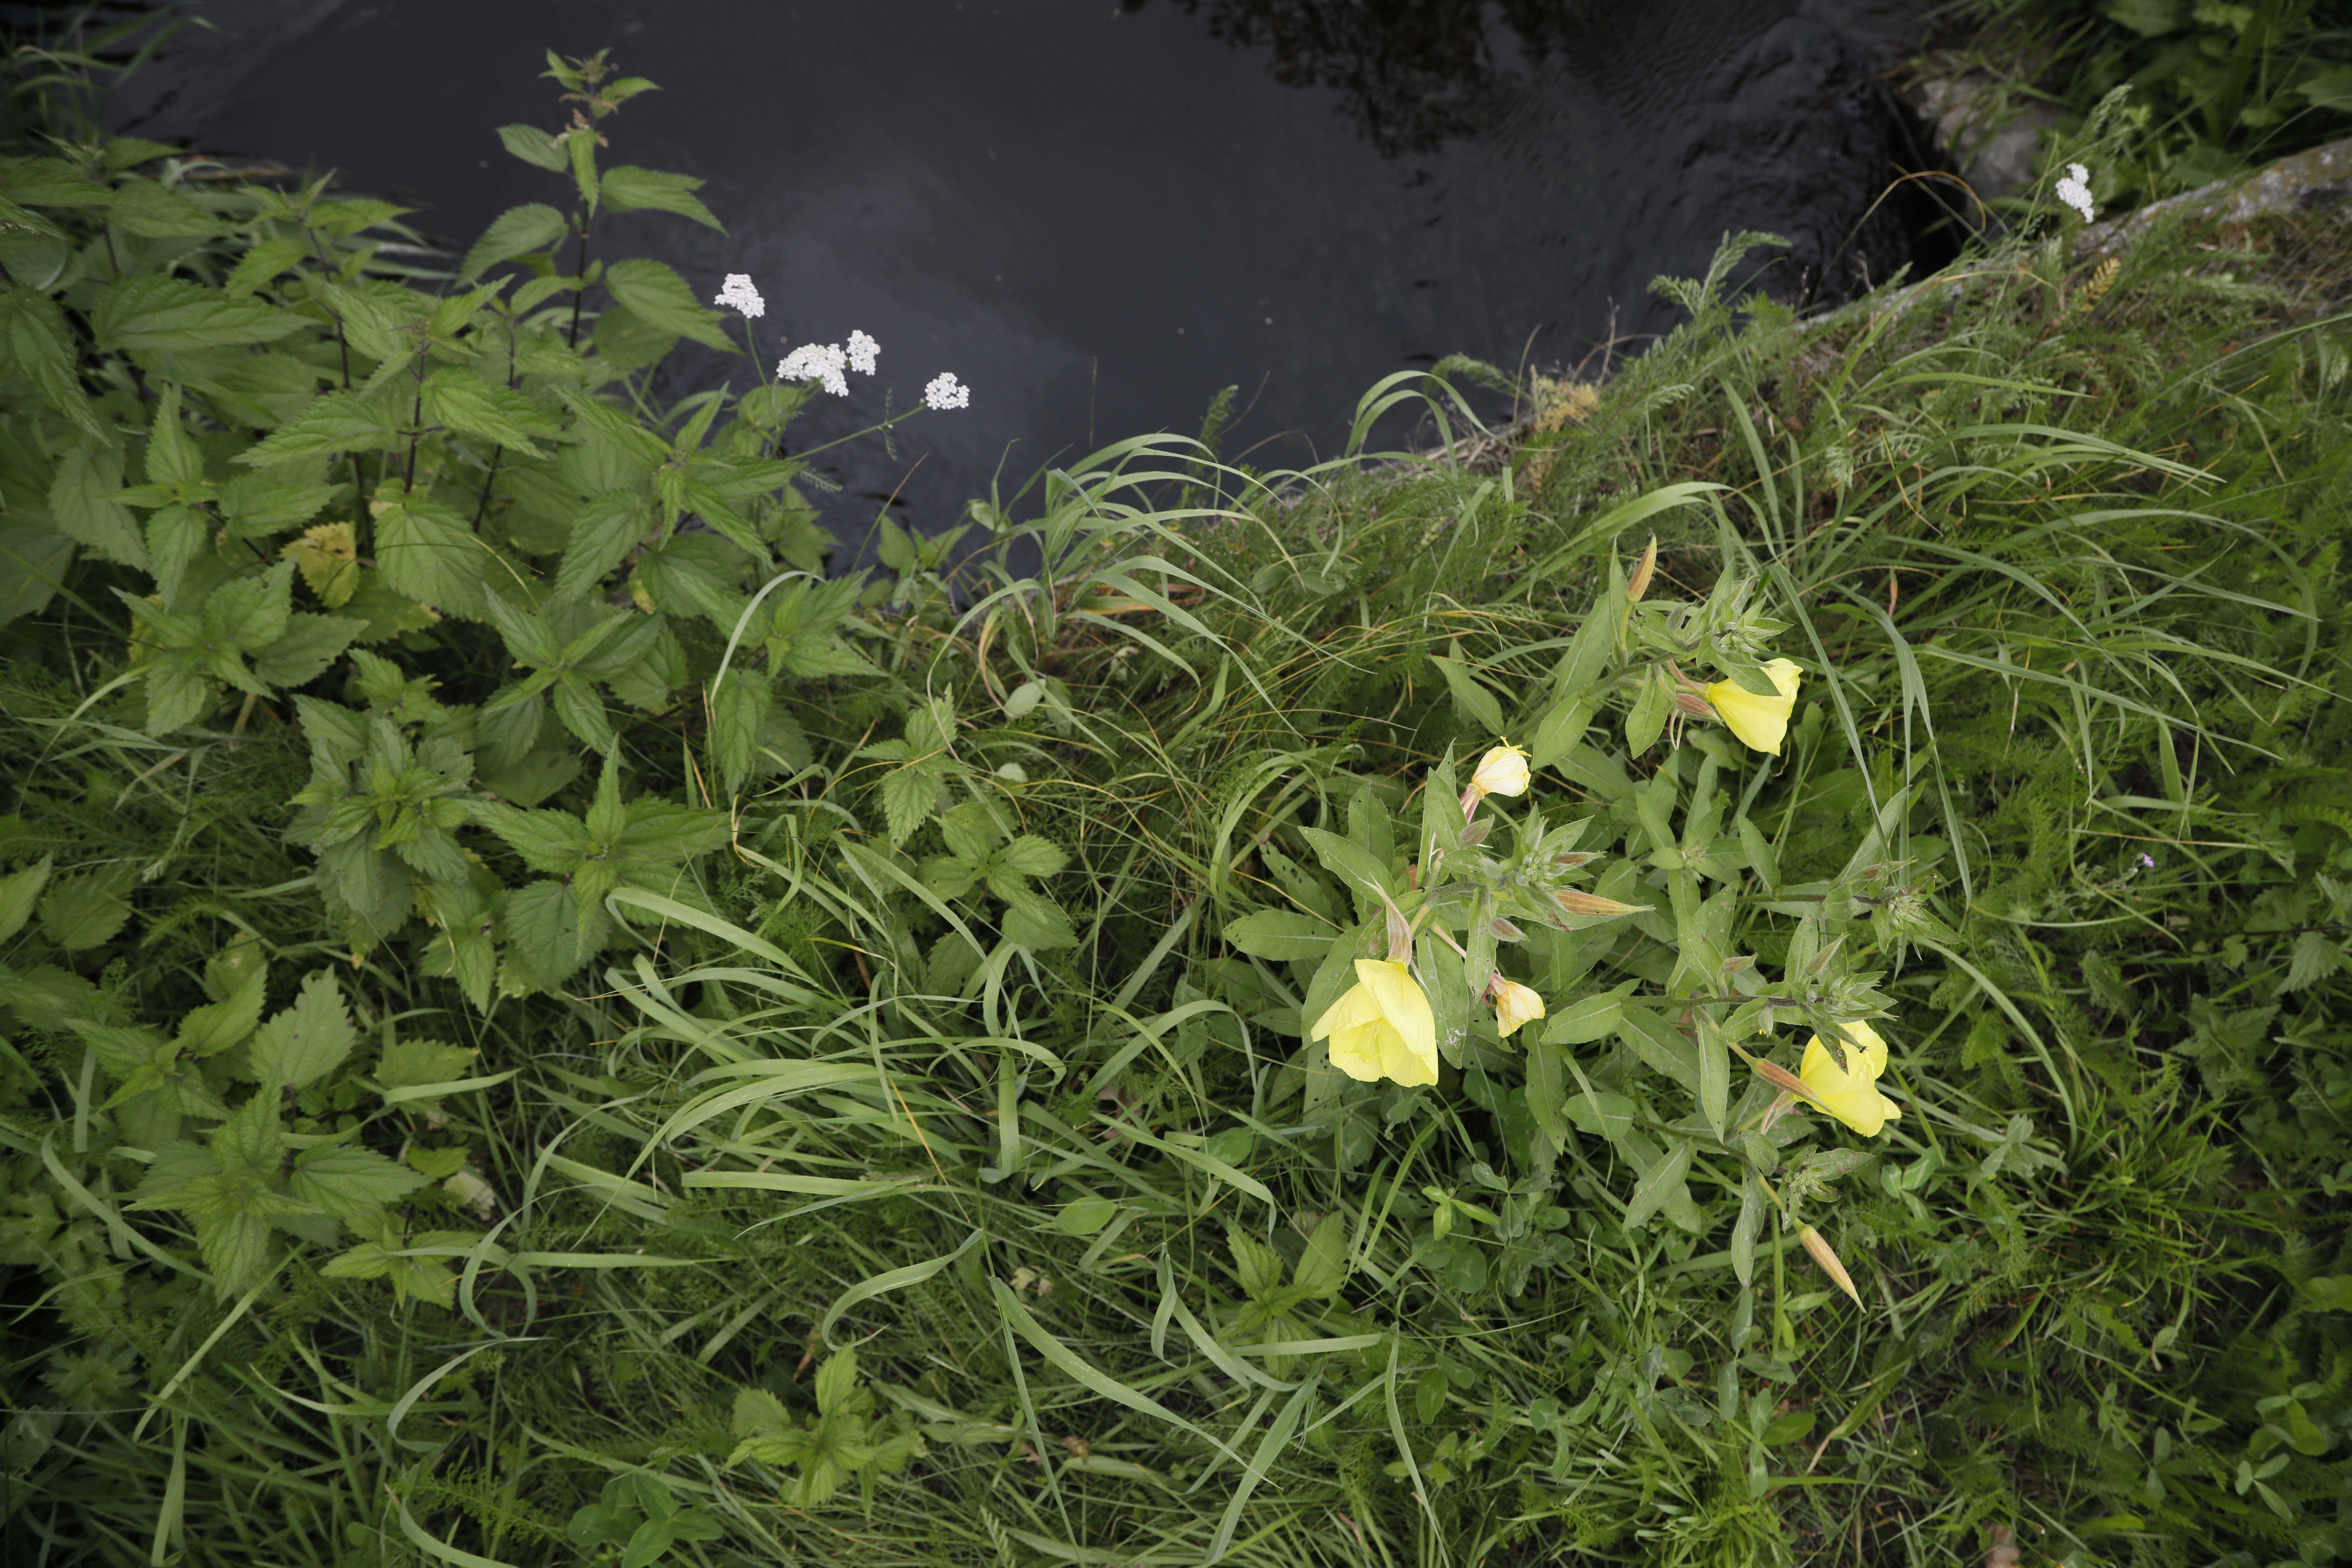
Plant species: Achillea millefolium, Oenothera glazioviana